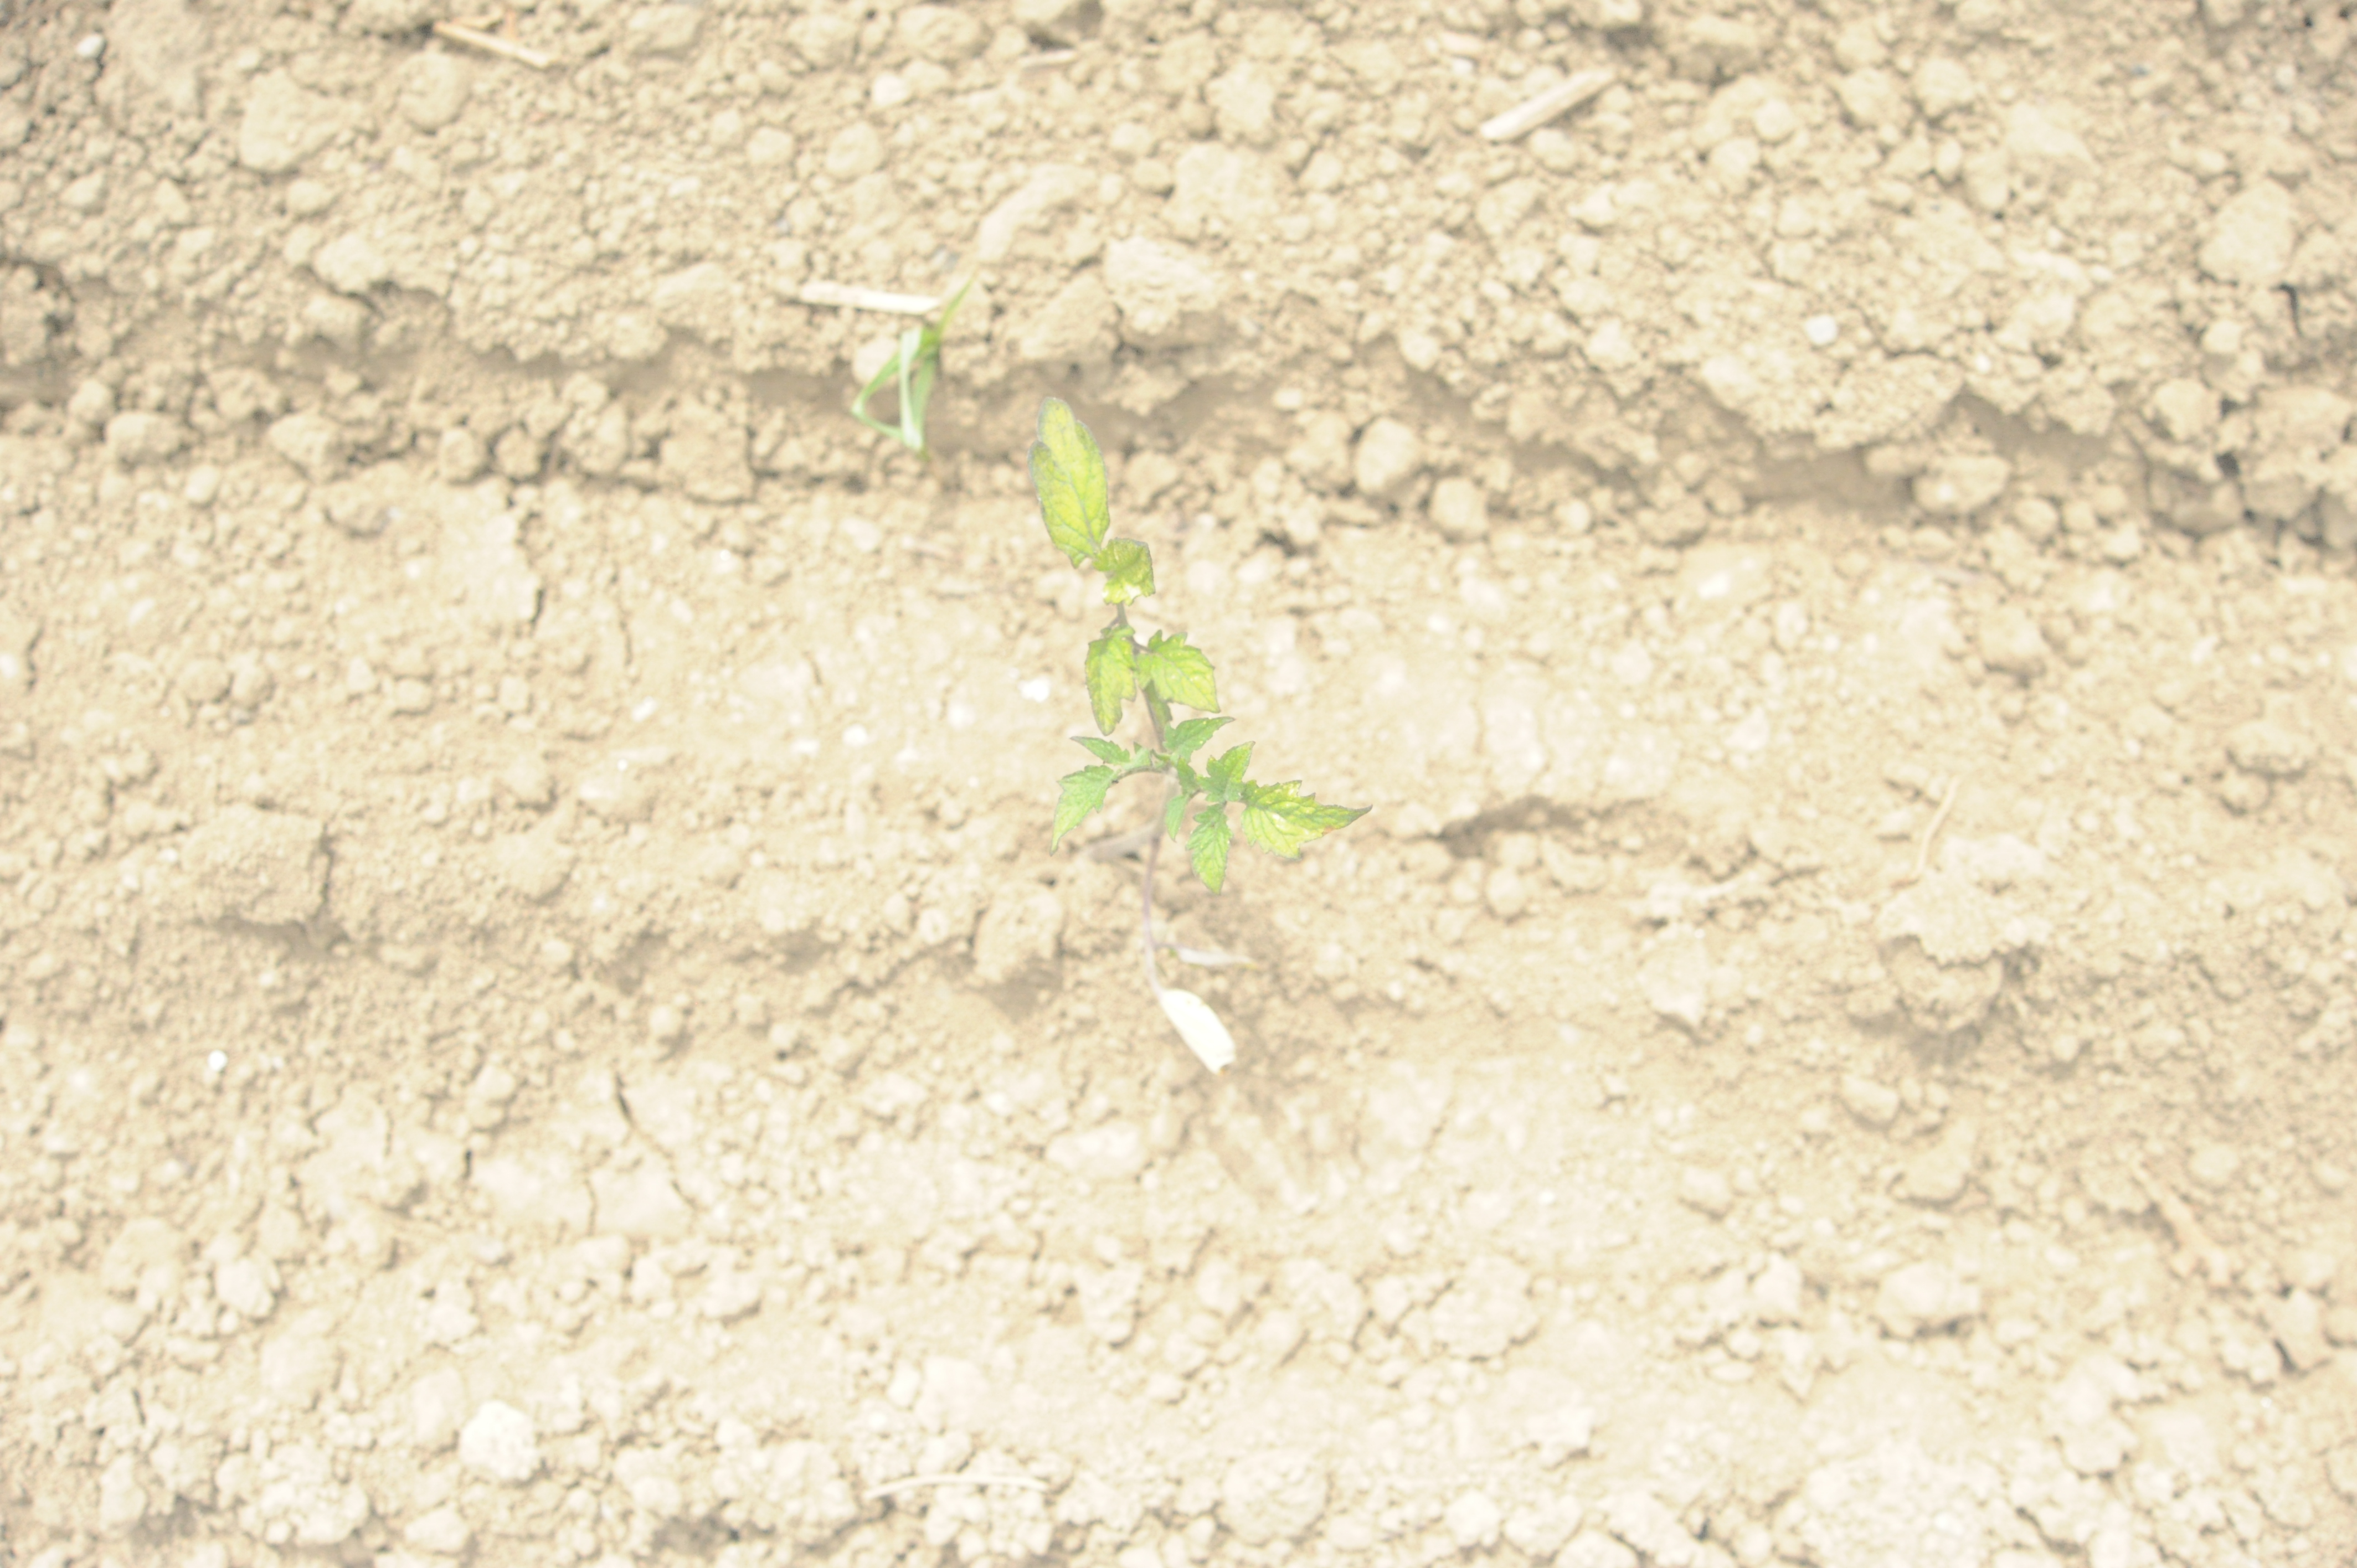
Label: tomato